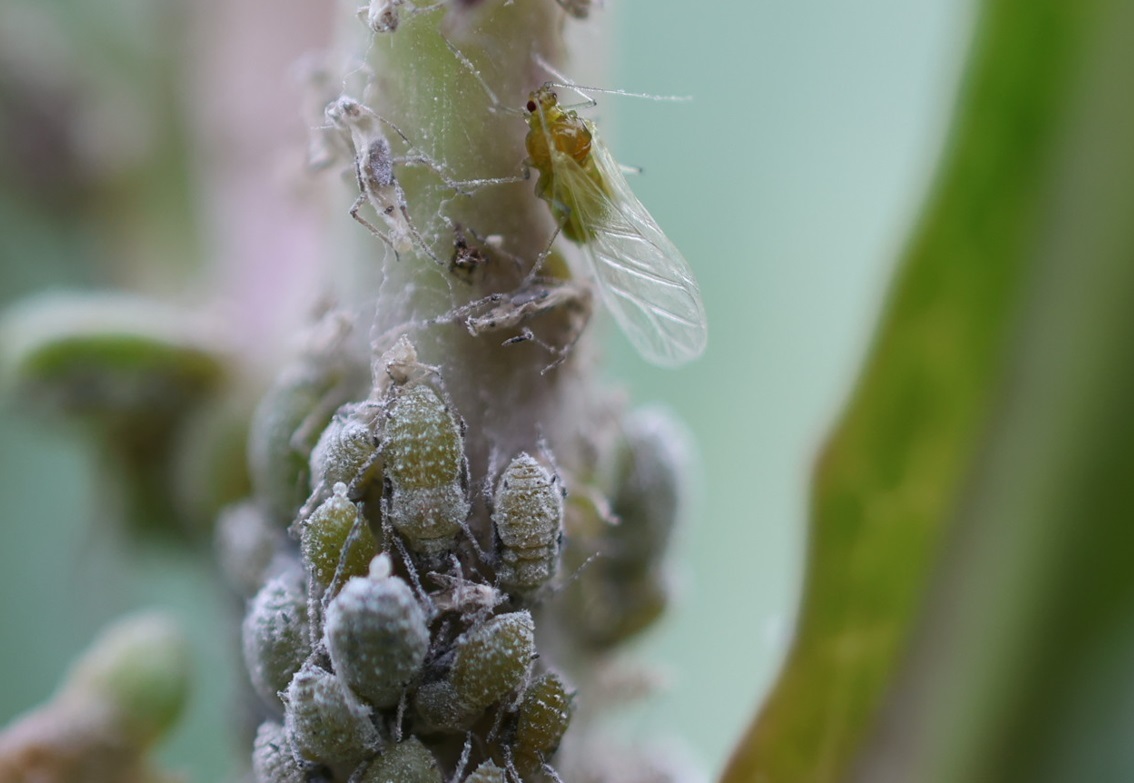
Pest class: cabbage_aphid